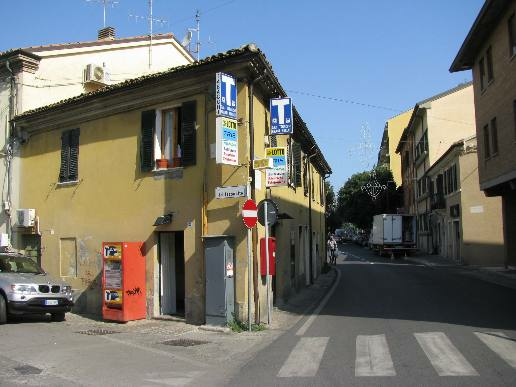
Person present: No